Ada Roach

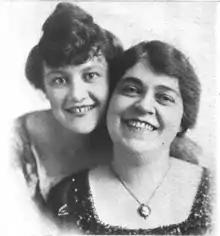
Ruth Freeman (back) and Ada Roach (front), as a duo act, from a 1918 advertisement.

Ada Roach was an American musical comedy actress and entertainer on the Chautauqua and lyceum circuits. She was head of the Ada Roach Company (also called "Ada Roach and Company") from 1915 to 1917, and partner of Ruth Freeman in the Roach-Freeman Duo into the 1920s.